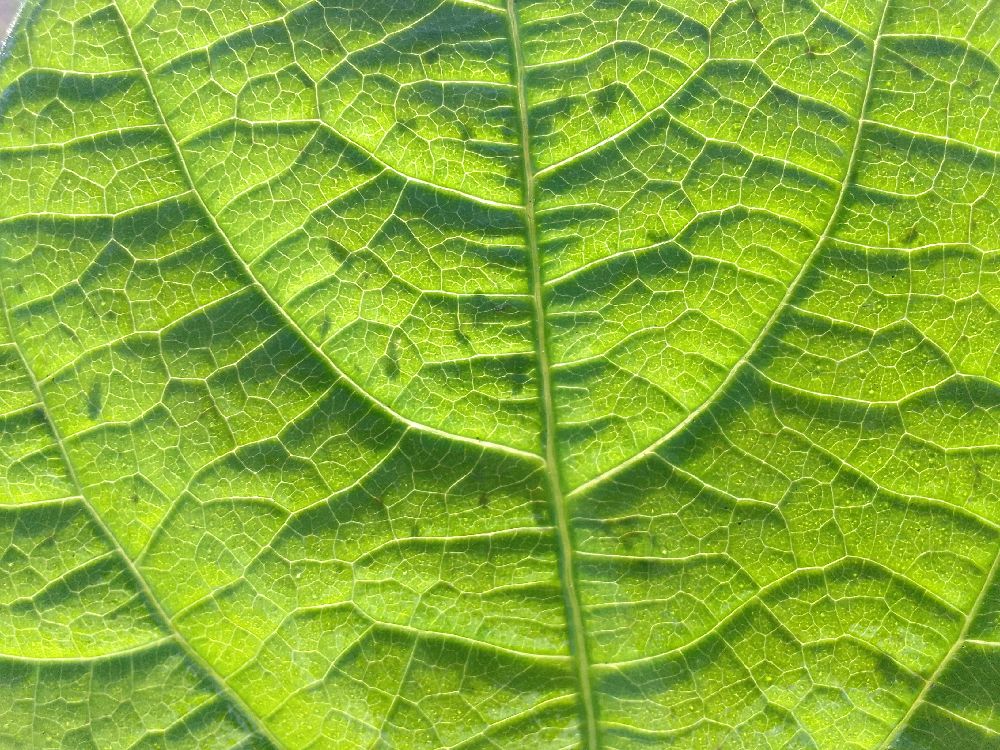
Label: healthy